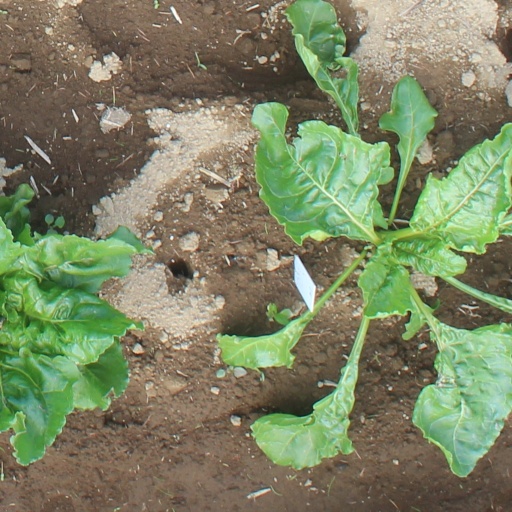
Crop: sugar beet